Ivy Day (Ireland)

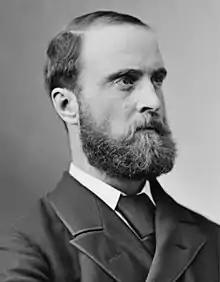
Charles Stewart Parnell

A small ceremony still takes place at Parnell's graveside in Glasnevin Cemetery on the Sunday nearest 6 October. It is attended by a small number of devotees of Parnell and a brief oration is delivered in his honour at midday.